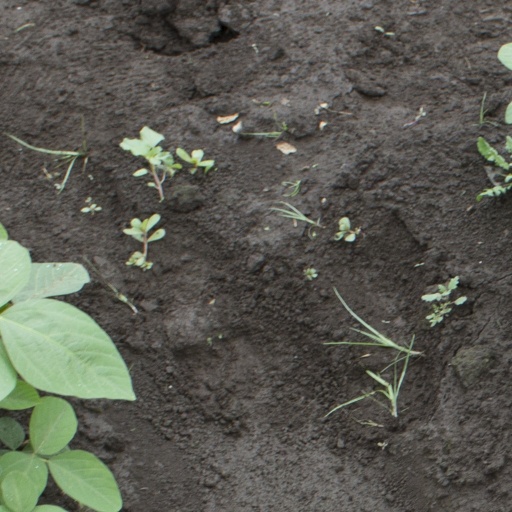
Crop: soybean